Livingston County Law and Justice Center

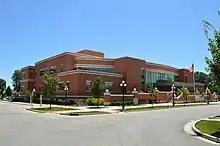
Livingston County Law and Justice Center

The Livingston County Law and Justice Center is a judicial facility in the U.S. state of Illinois. Constructed in 2009–2011, it is located at 110 N. Main Street in Pontiac, Illinois, separately from Livingston County's historic 19-century courthouse. It holds court sessions on cases brought to it within its 11th Circuit jurisdiction, and contains space for the county jail.